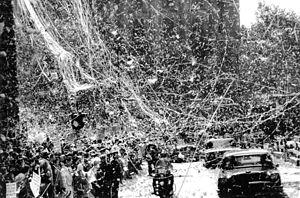
Le serpentin est aujourd'hui une petite et fine bobine de papier, généralement de couleur, qu'on utilise au cours des fêtes, notamment le carnaval.
Une ticker-tape parade est une parade tenue dans un centre urbain, qui consiste au lâcher de grandes quantités de morceaux de papier depuis les fenêtres donnant sur le lieu ou se déroule la parade, créant un effet triomphal visuellement similaire à une tempête de neige.
Les confettis sont des projectiles inoffensifs et festifs qu'on lance au moment de certaines fêtes et tout particulièrement durant le carnaval.